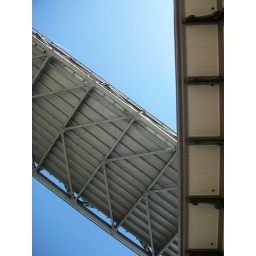
bay bridge in san francisco, with another building under it.